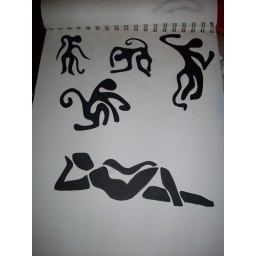
Inspired by the monkeys and women with fruit papercuts.